Incarville

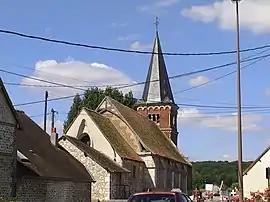
The church of Saint-Pierre in Incarville

Incarville is a commune in the Eure department in northern France. Louviers is next to it, 2.5 km to the south.